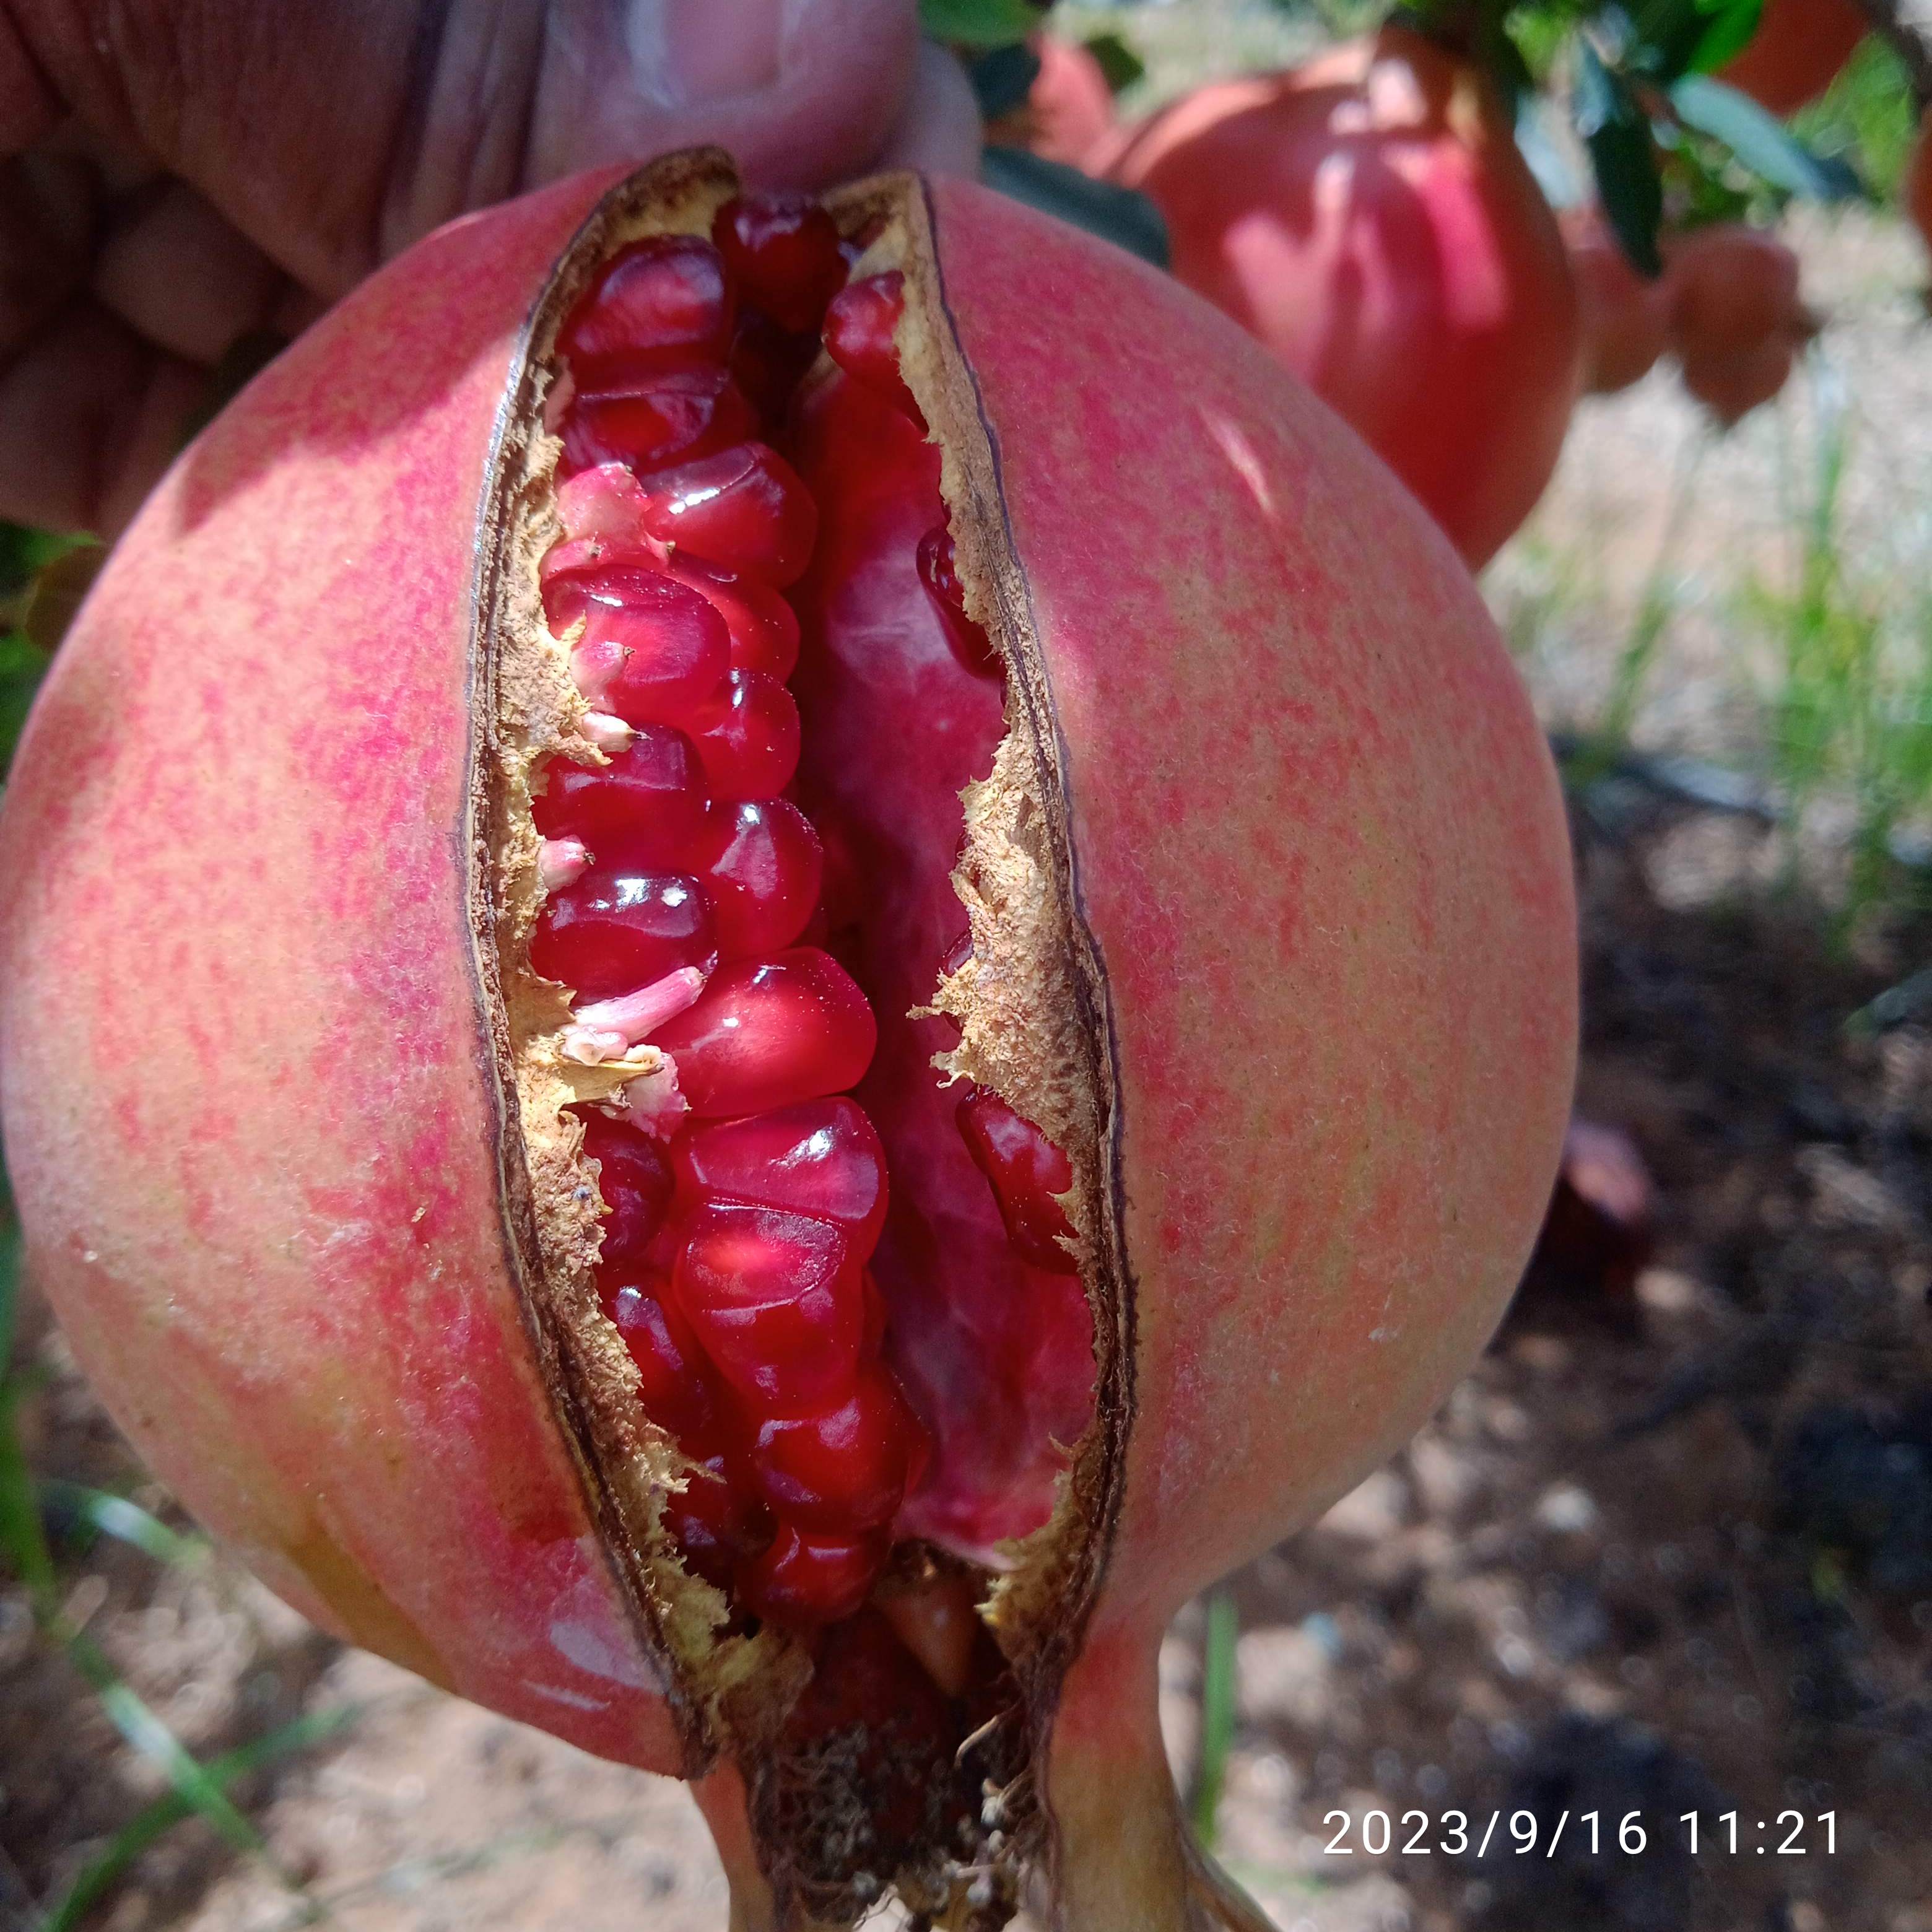
Label: Bacterial_Blight